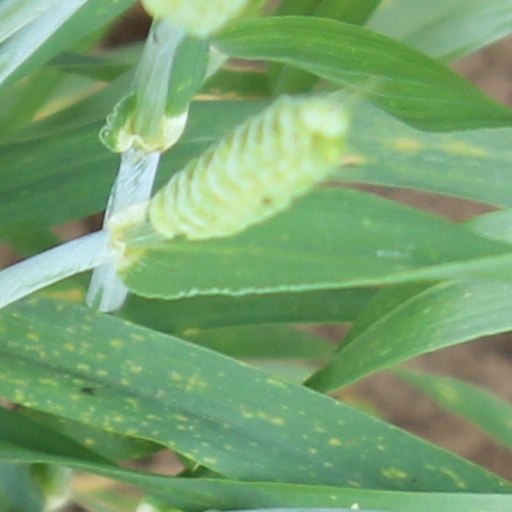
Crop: wheat